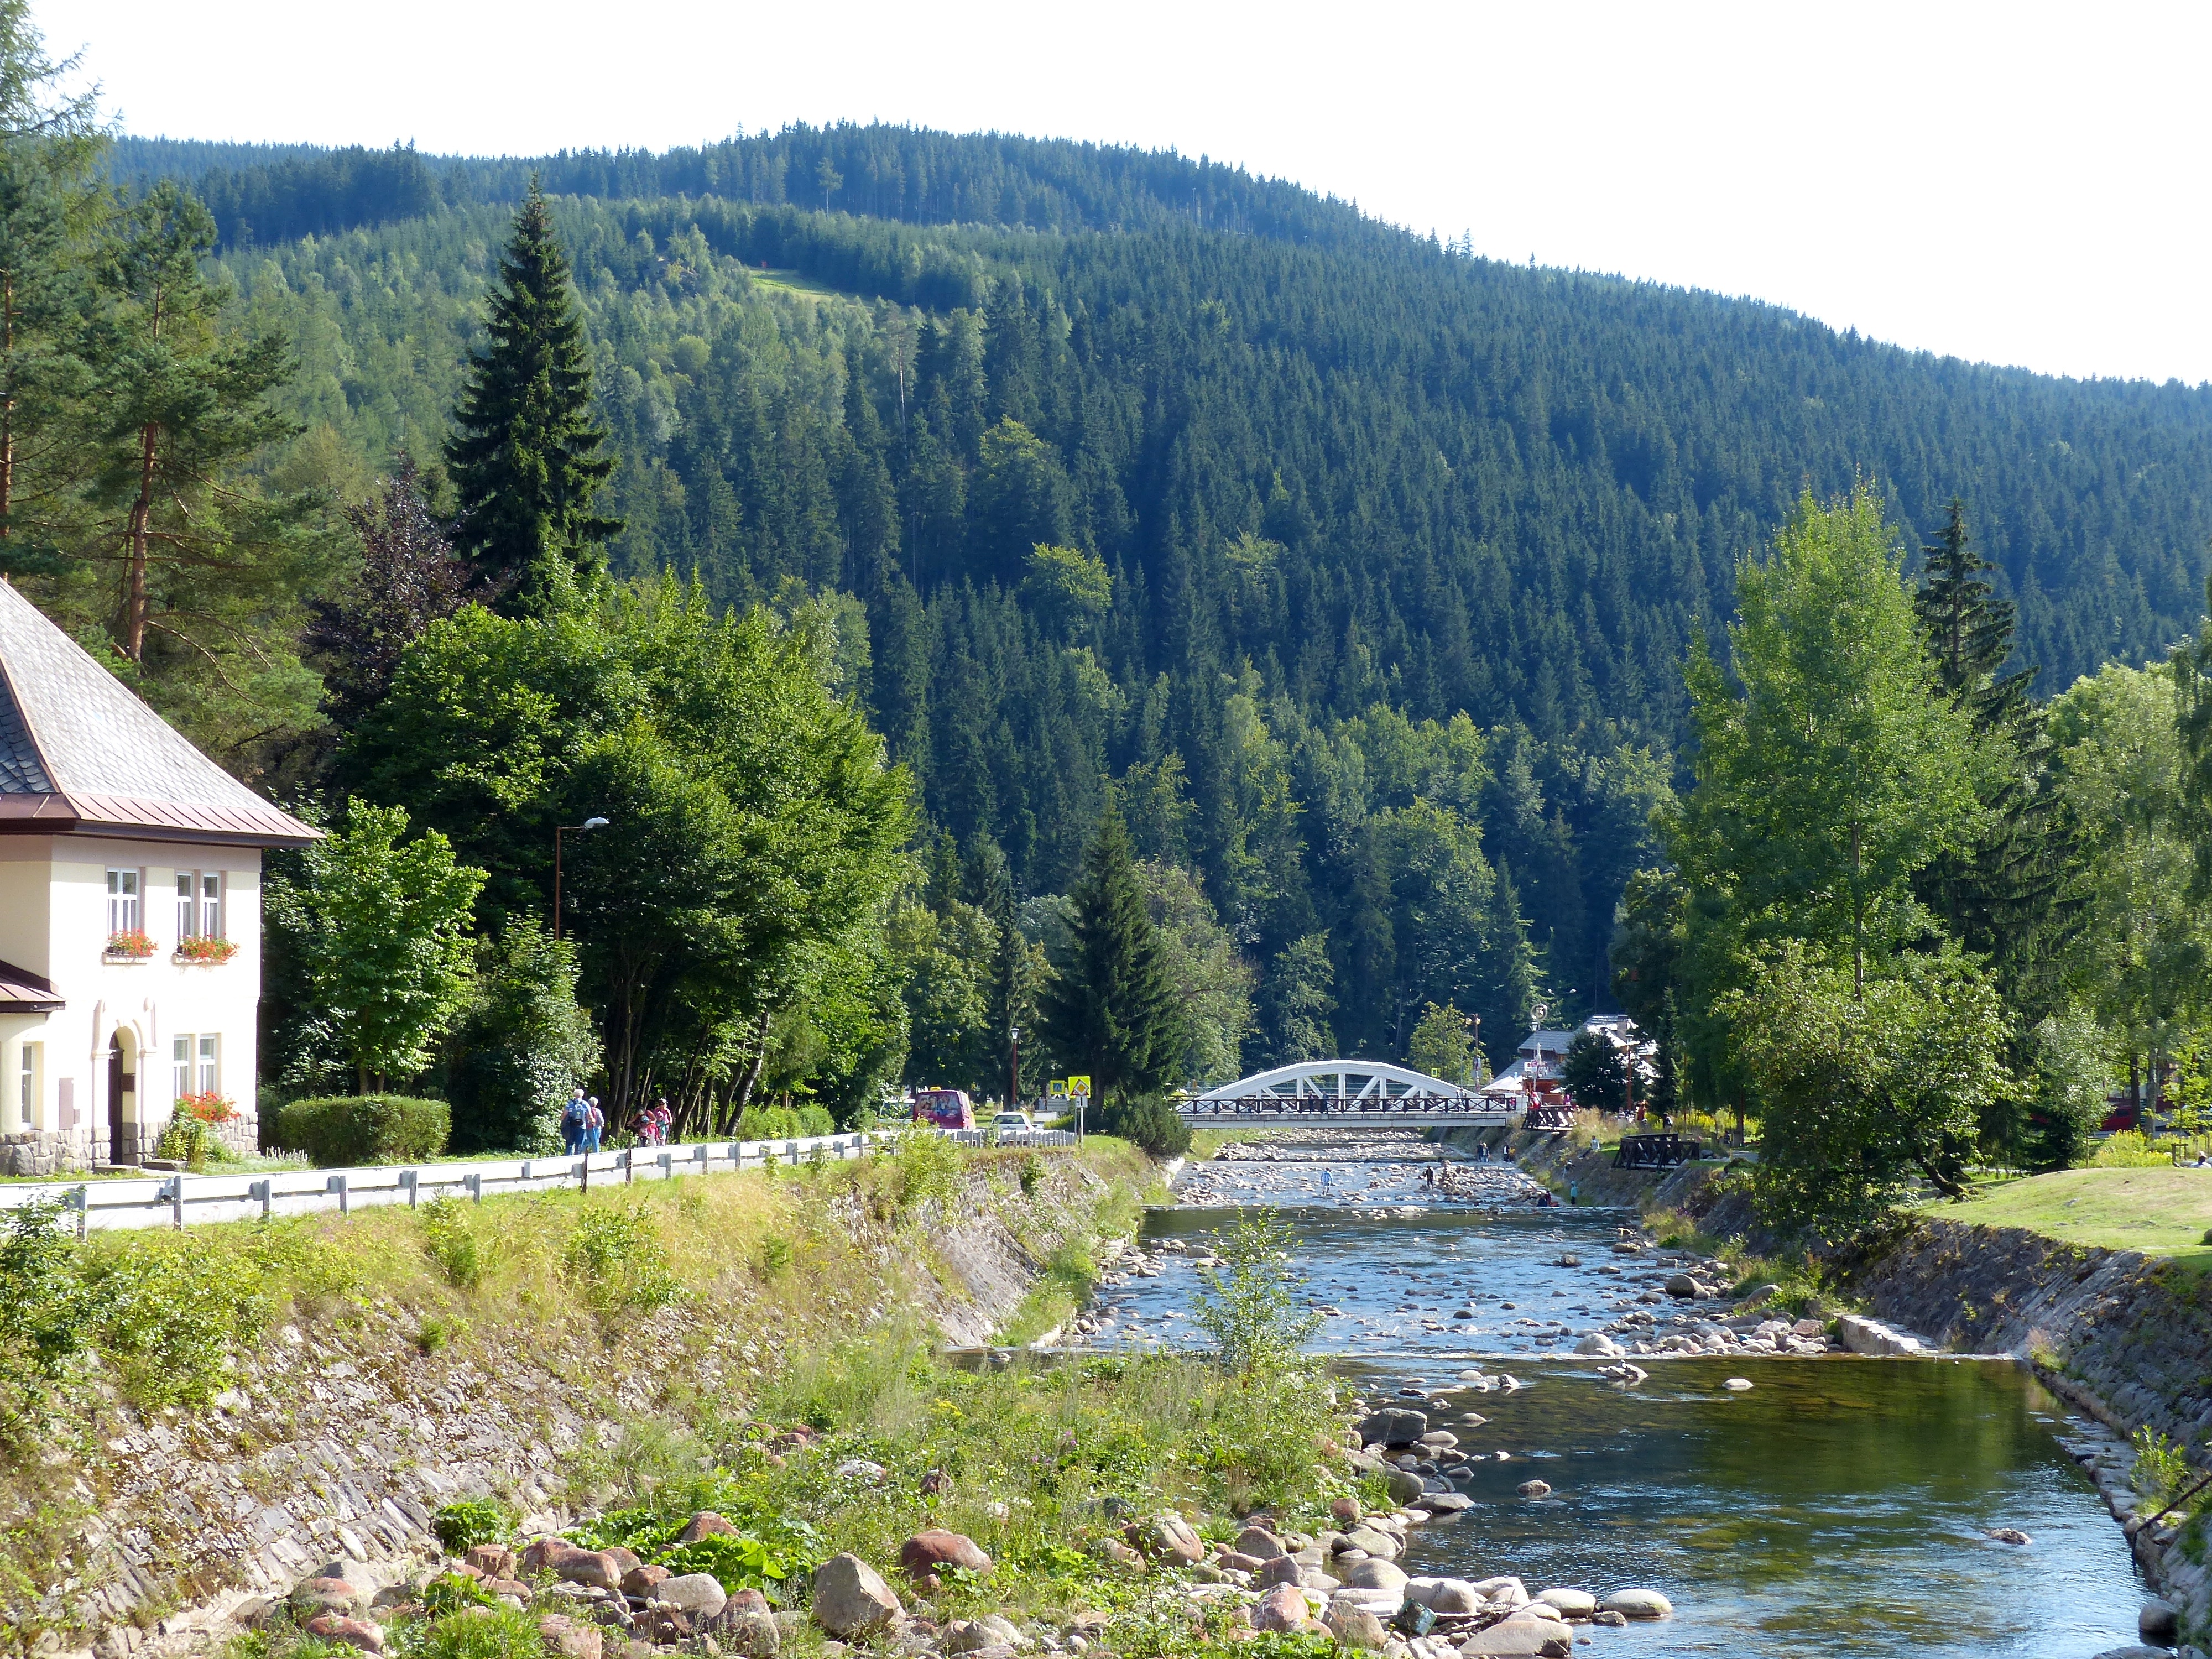
tree, forest, wilderness, mountain, hiking, trail, meadow, lake, river, valley, mountain range, summer, travel, europe, woods, resort, mountains, republic, loch, reka, czech, krkonose, snezka, riesengebirge, labe, ecosystem, spindleruvmlyn, elbe, giantmountains, tarn, mountainous landforms